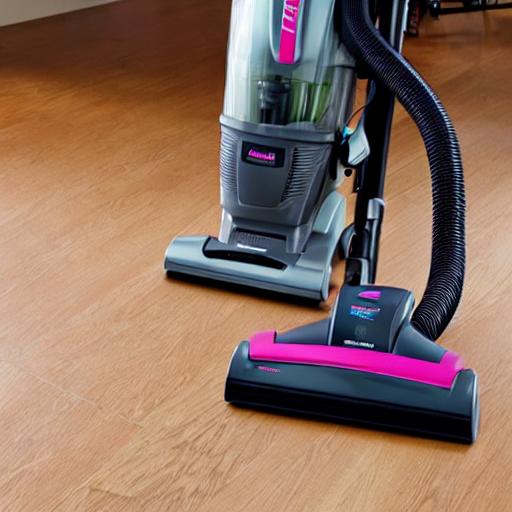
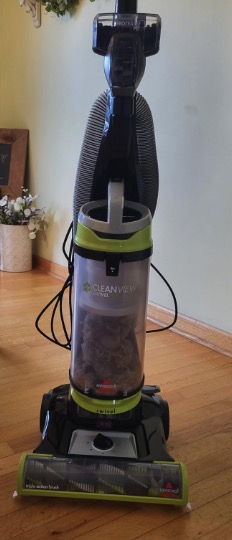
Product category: items_vacuum
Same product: no